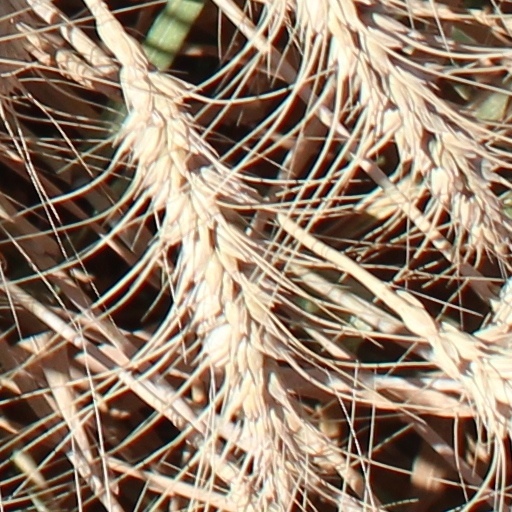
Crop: wheat